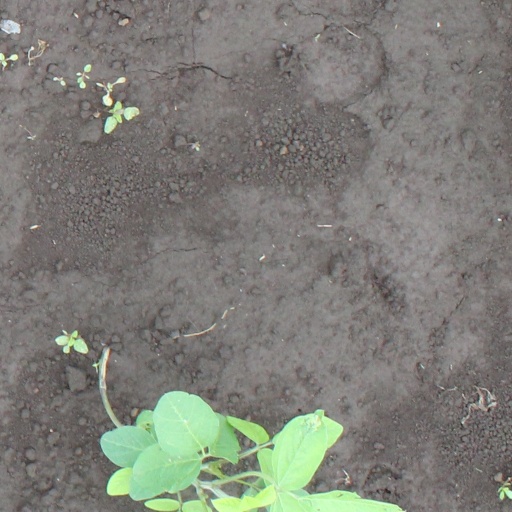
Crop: soybean